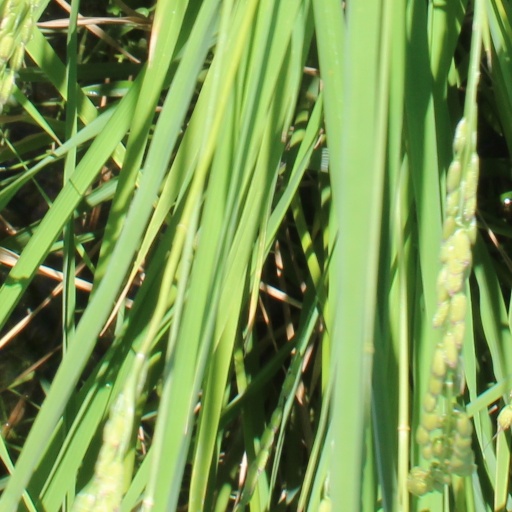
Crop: rice